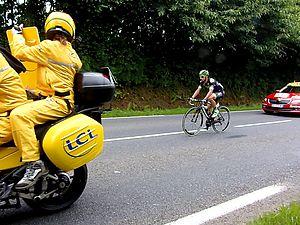
3e étape du Tour de France 2016, au Grand-Celland (km 44, Normandie, France). L'échappé
La 3ᵉ étape du Tour de France 2016 se déroule le lundi 4 juillet 2016 entre Granville et Angers sur une distance de 223,5 kilomètres.